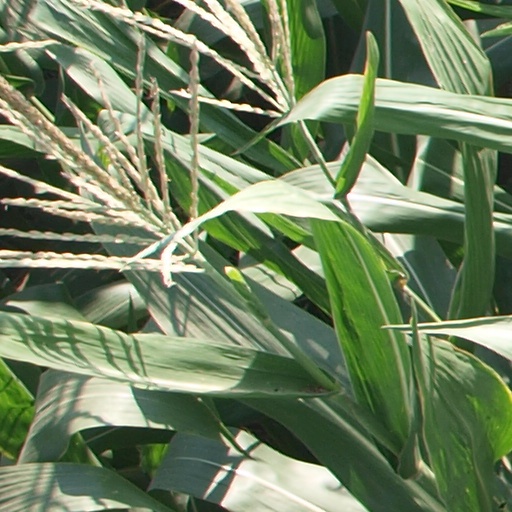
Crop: maize; corn